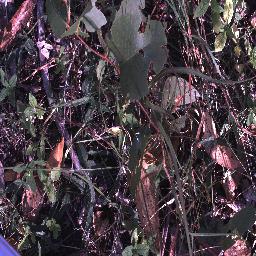
Label: negative